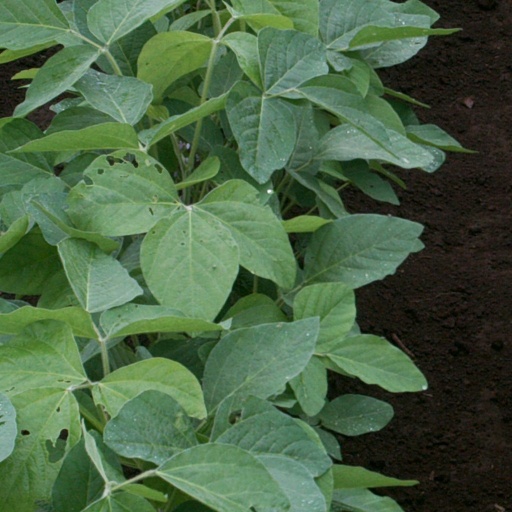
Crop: soybean